Ferdinand Bac

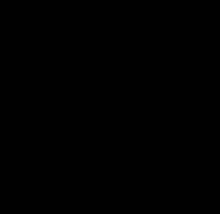

Ferdinand-Sigismond Bach, known as Ferdinand Bac, (15 August 1859, Stuttgart, Germany - 18 November 1952, Compiegne, France) was a German-French cartoonist, artist and writer, son of an illegitimate nephew of the Emperor Napoleon. As a young man, he mixed in the fashionable world of Paris of the Belle Époque, and was known for his caricatures, which appeared in popular journals. He also travelled widely in Europe and the Mediterranean. In his fifties, he began a career as a landscape gardener. The gardens that he created at Les Colombières in Menton on the French Riviera are now designated as a Monument Historique. He also wrote voluminously about social, historical and political subjects, but his work has been largely forgotten.